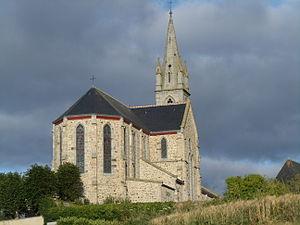
L'église Saint-Pierre et Saint-Paul de Plouvara
La liste des églises des Côtes-d'Armor recense de la manière la plus complète possible les églises, cathédrales et basiliques situées dans le département français des Côtes-d'Armor.
Plouvara [pluvaʁa] est une commune du département des Côtes-d'Armor, dans la région Bretagne, en France.